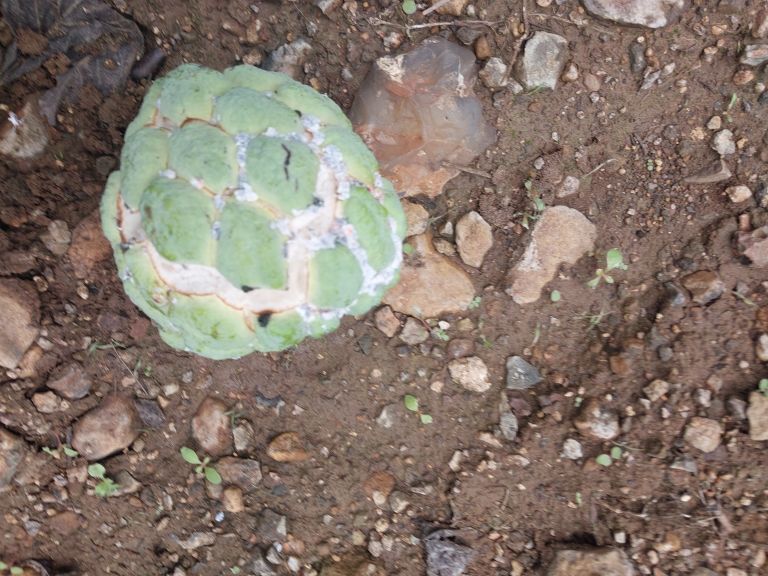
Disease label: Mealy Bug